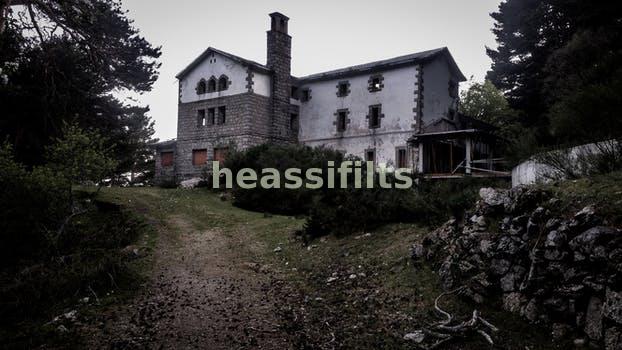
Label: Watermark